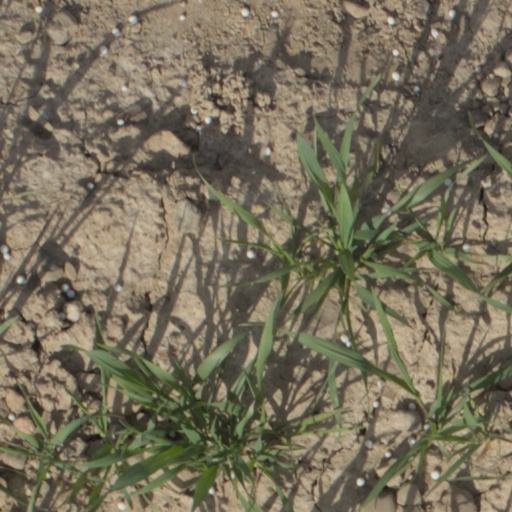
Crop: wheat